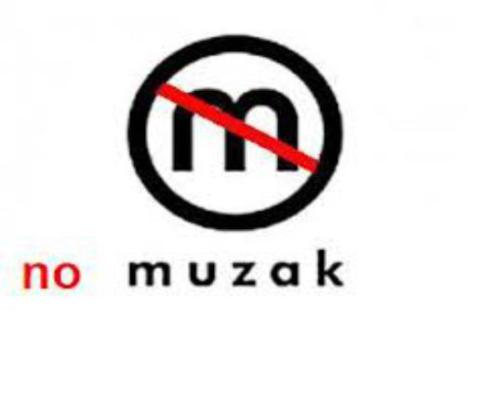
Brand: muzak-2
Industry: Clothes